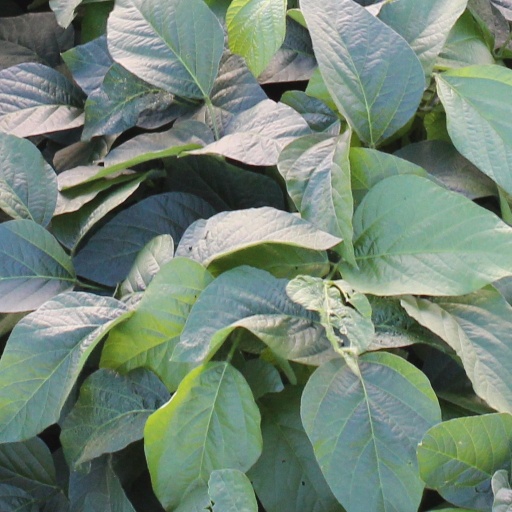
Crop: soybean